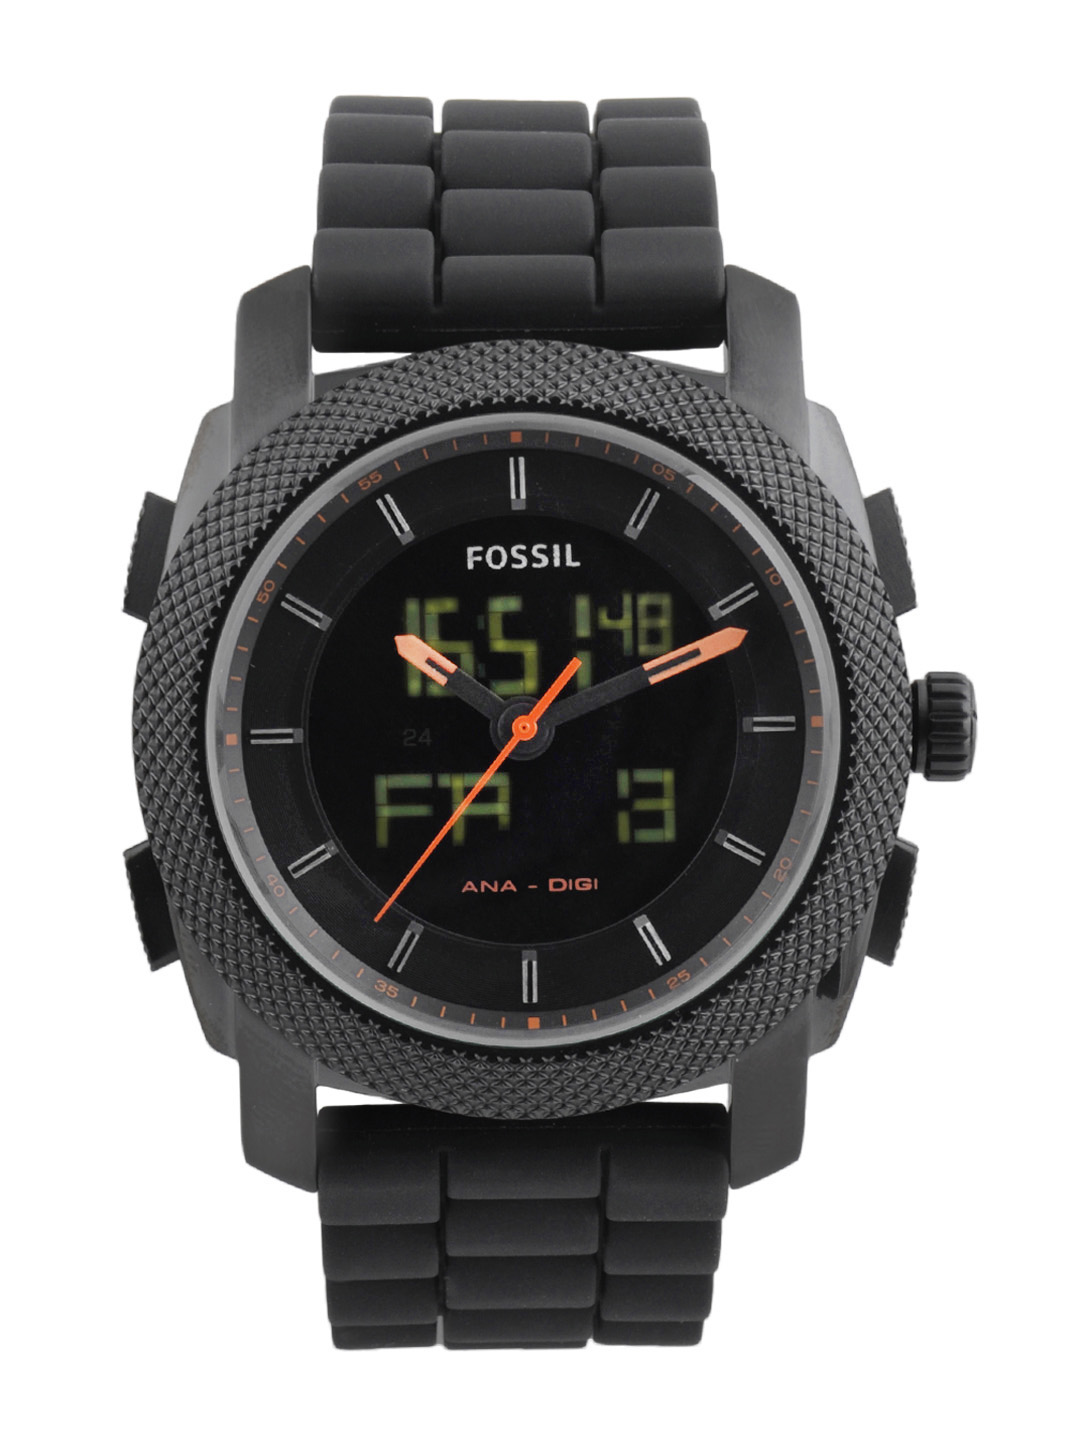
Fossil Men Black Dial Watch FS4628
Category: Accessories / Watches / Watches
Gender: Men
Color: Black
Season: Winter 2016
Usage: Casual